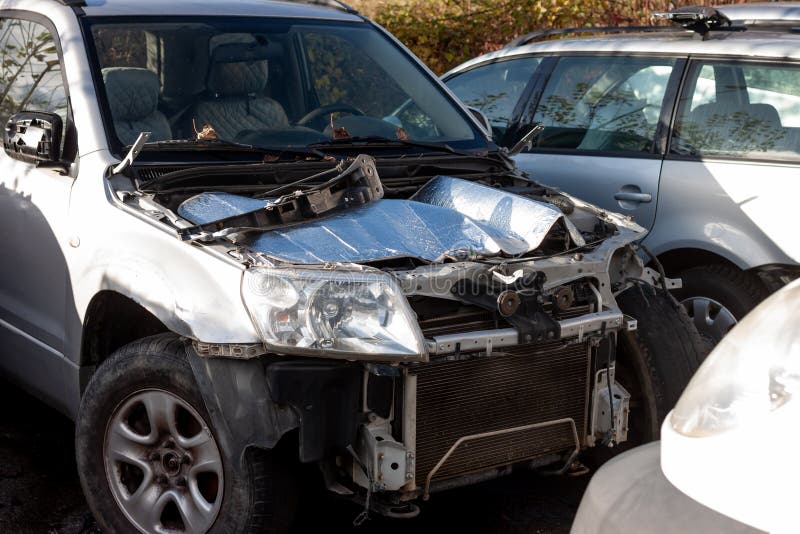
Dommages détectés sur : plaque d'immatriculation avant, pare-choc avant, feu avant droit, feu avant gauche, capot, pare-brise avant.
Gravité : majeur